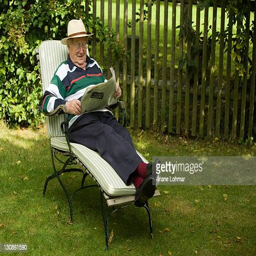
a relaxing senior citizen sitting in the garden reading a newspaper